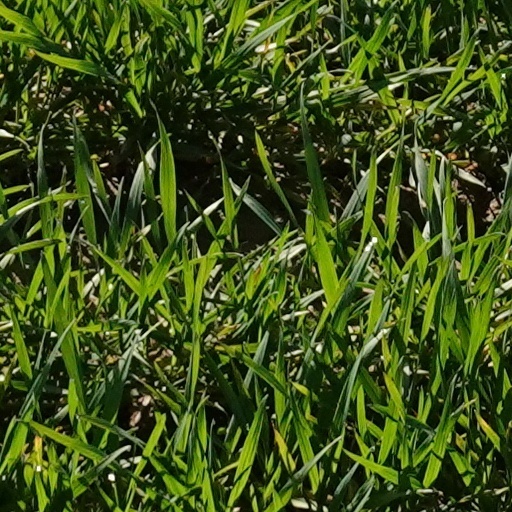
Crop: wheat